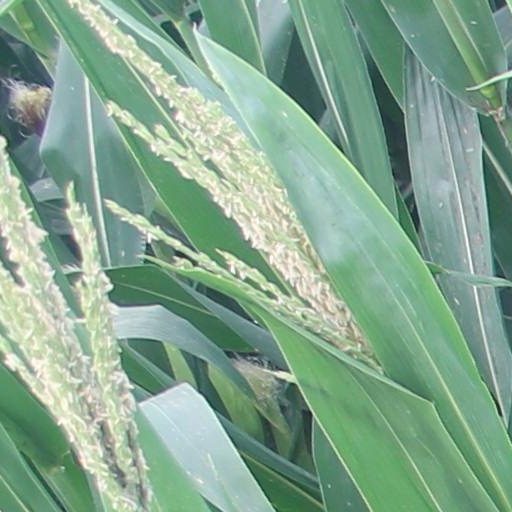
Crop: maize; corn